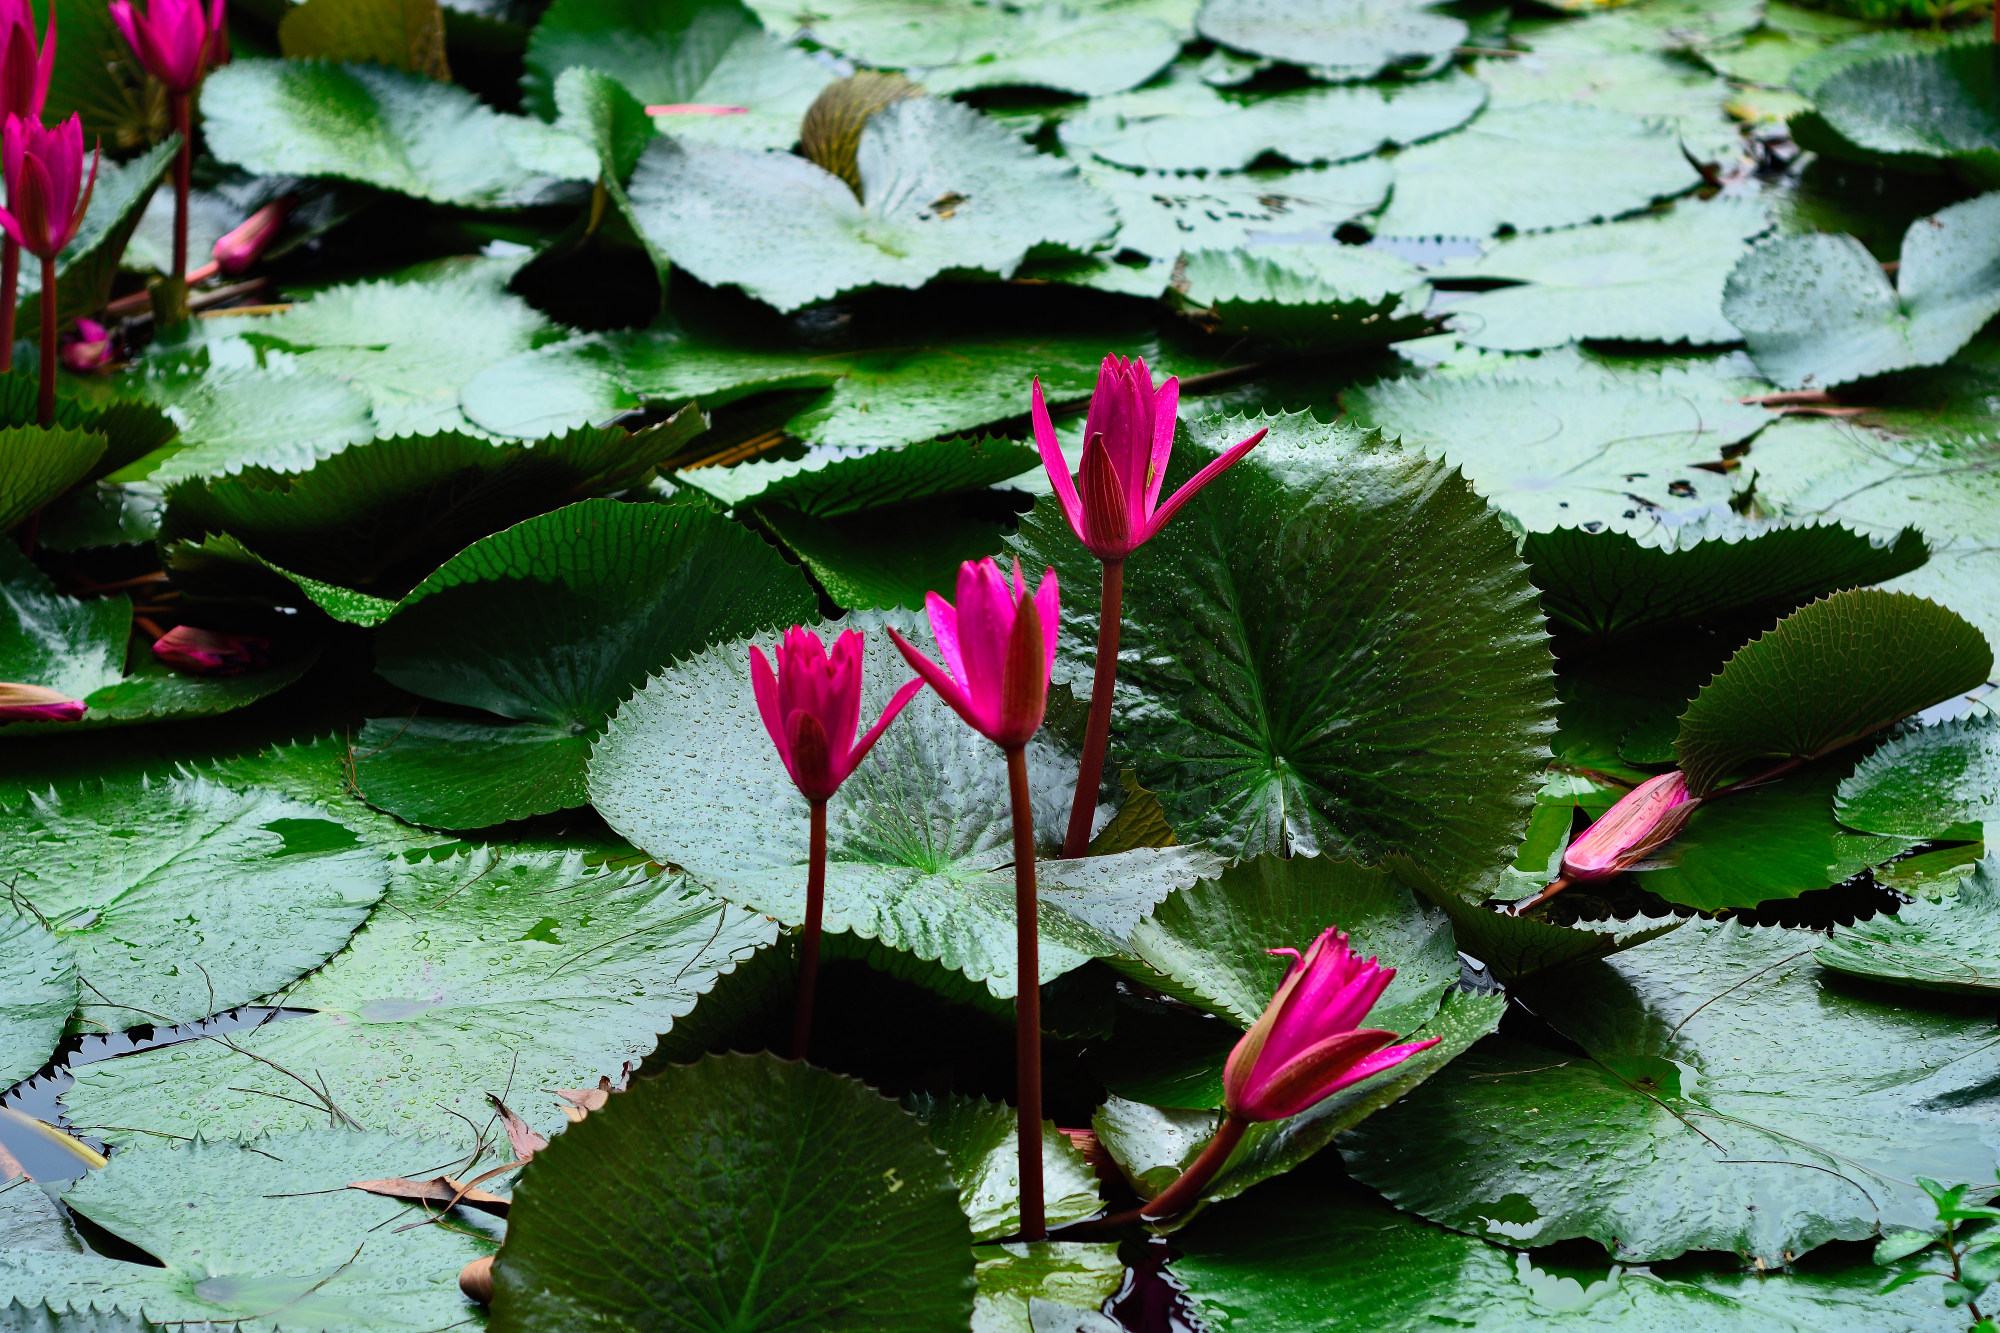
Pink Water Lily & Water Hyacinth — Khurushkul Pond, Bangladesh
Pink water lily (Nymphaea) flowers blooming amid dense water hyacinth (Eichhornia crassipes) coverage in a freshwater pond near Khurushkul, Cox's Bazar, Bangladesh. Photographed during the June 2026 monsoon season, with post-rain water droplets visible on the lily pads. Part of a 100-image GPS-tagged survey of the same pond.
Location: Khurushkul, Chattogram, Bangladesh
Captured: 2026-06-19T10:35:06+06:00